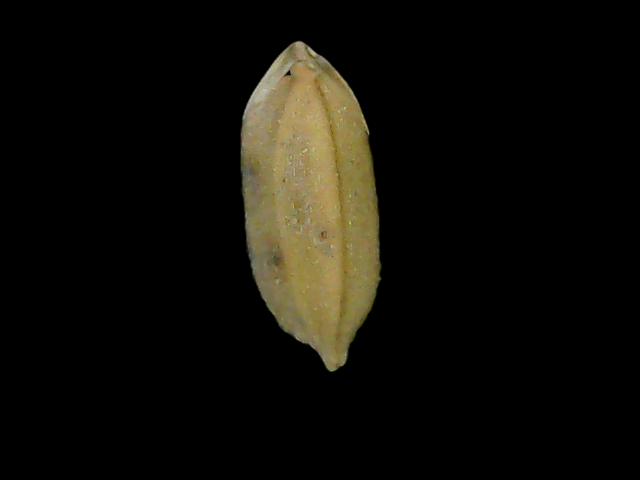
Rice variety: Bd76